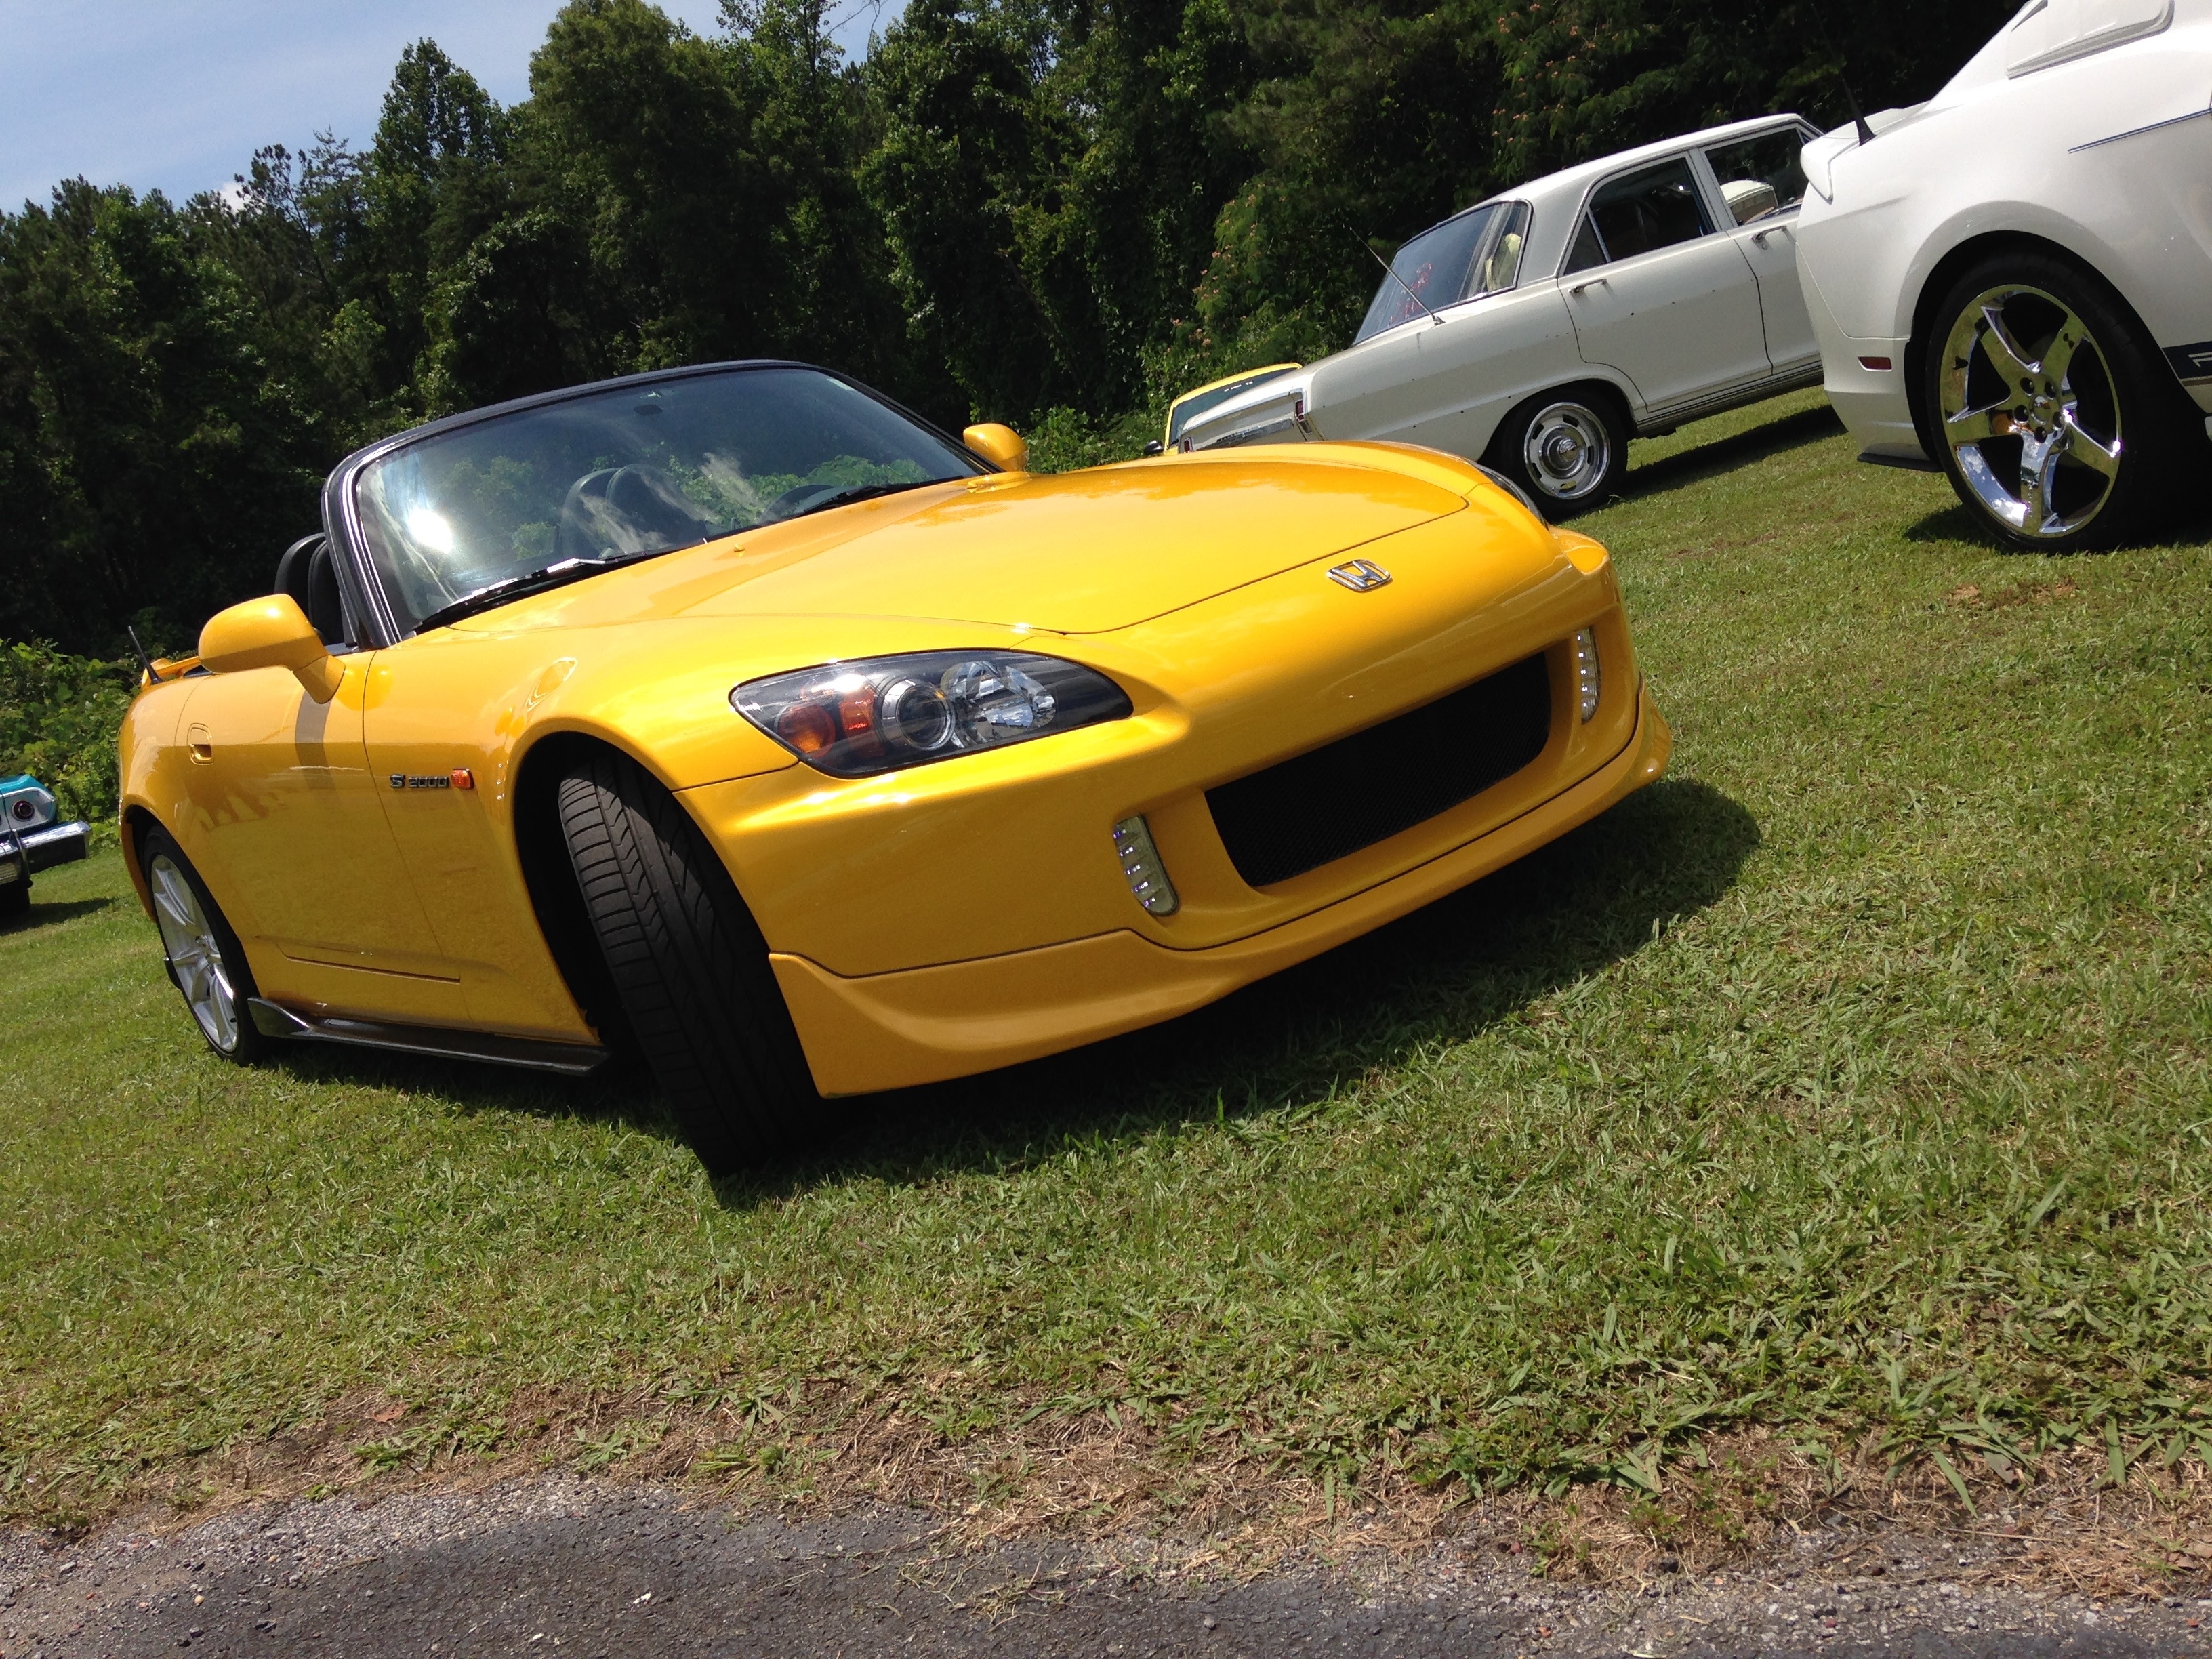
car, wheel, automobile, transportation, vehicle, show, auto, sports car, bumper, honda, convertible, coupe, fast, land vehicle, fast car, automobile make, automotive exterior, automotive design, performance car, honda s2000, s2000